Geir Axelsen

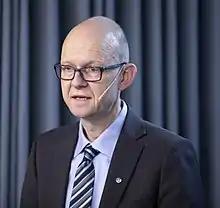
Portrait of Geir Axelsen

Geir Axelsen (born 15 May 1965) is a Norwegian economist, civil servant and politician for the Norwegian Labour Party. From 2018 he was appointed director general of Statistics Norway.